Antoine Jean-Baptiste Thomas

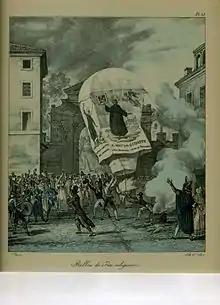
"Frascati religious holiday" by Antoine Jean-Baptiste Thomas, 1823

Antoine Jean-Baptiste Thomas (1791–1834) was a French painter and lithographer.